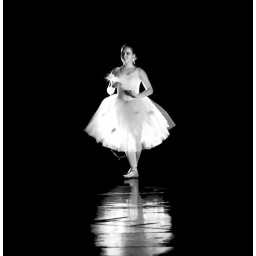
a girl standing on a floor. there a mirror in the floor